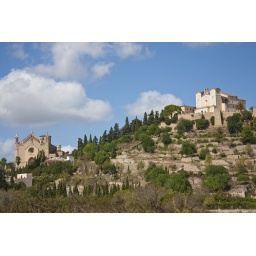
castle on hill in arta in majorca, spain